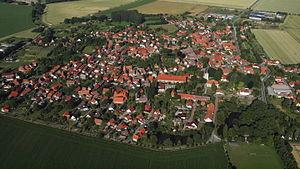
Langeln est un village de l'arrondissement du Harz dans la Saxe-Anhalt en Allemagne. Il fait partie depuis 2010 de la commune unie du Nordharz. Sa population au recensement du 31 décembre 2009 était de 1 081 habitants.